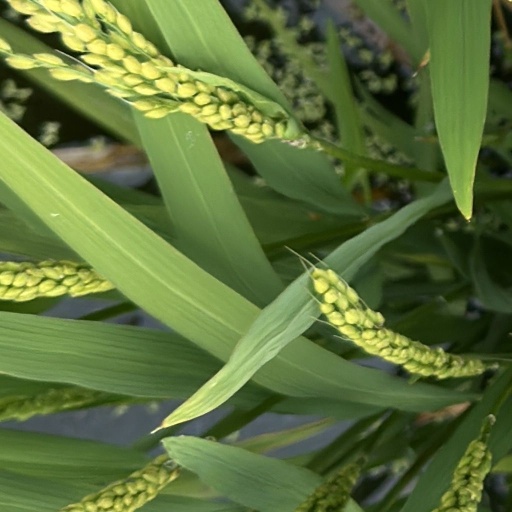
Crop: rice